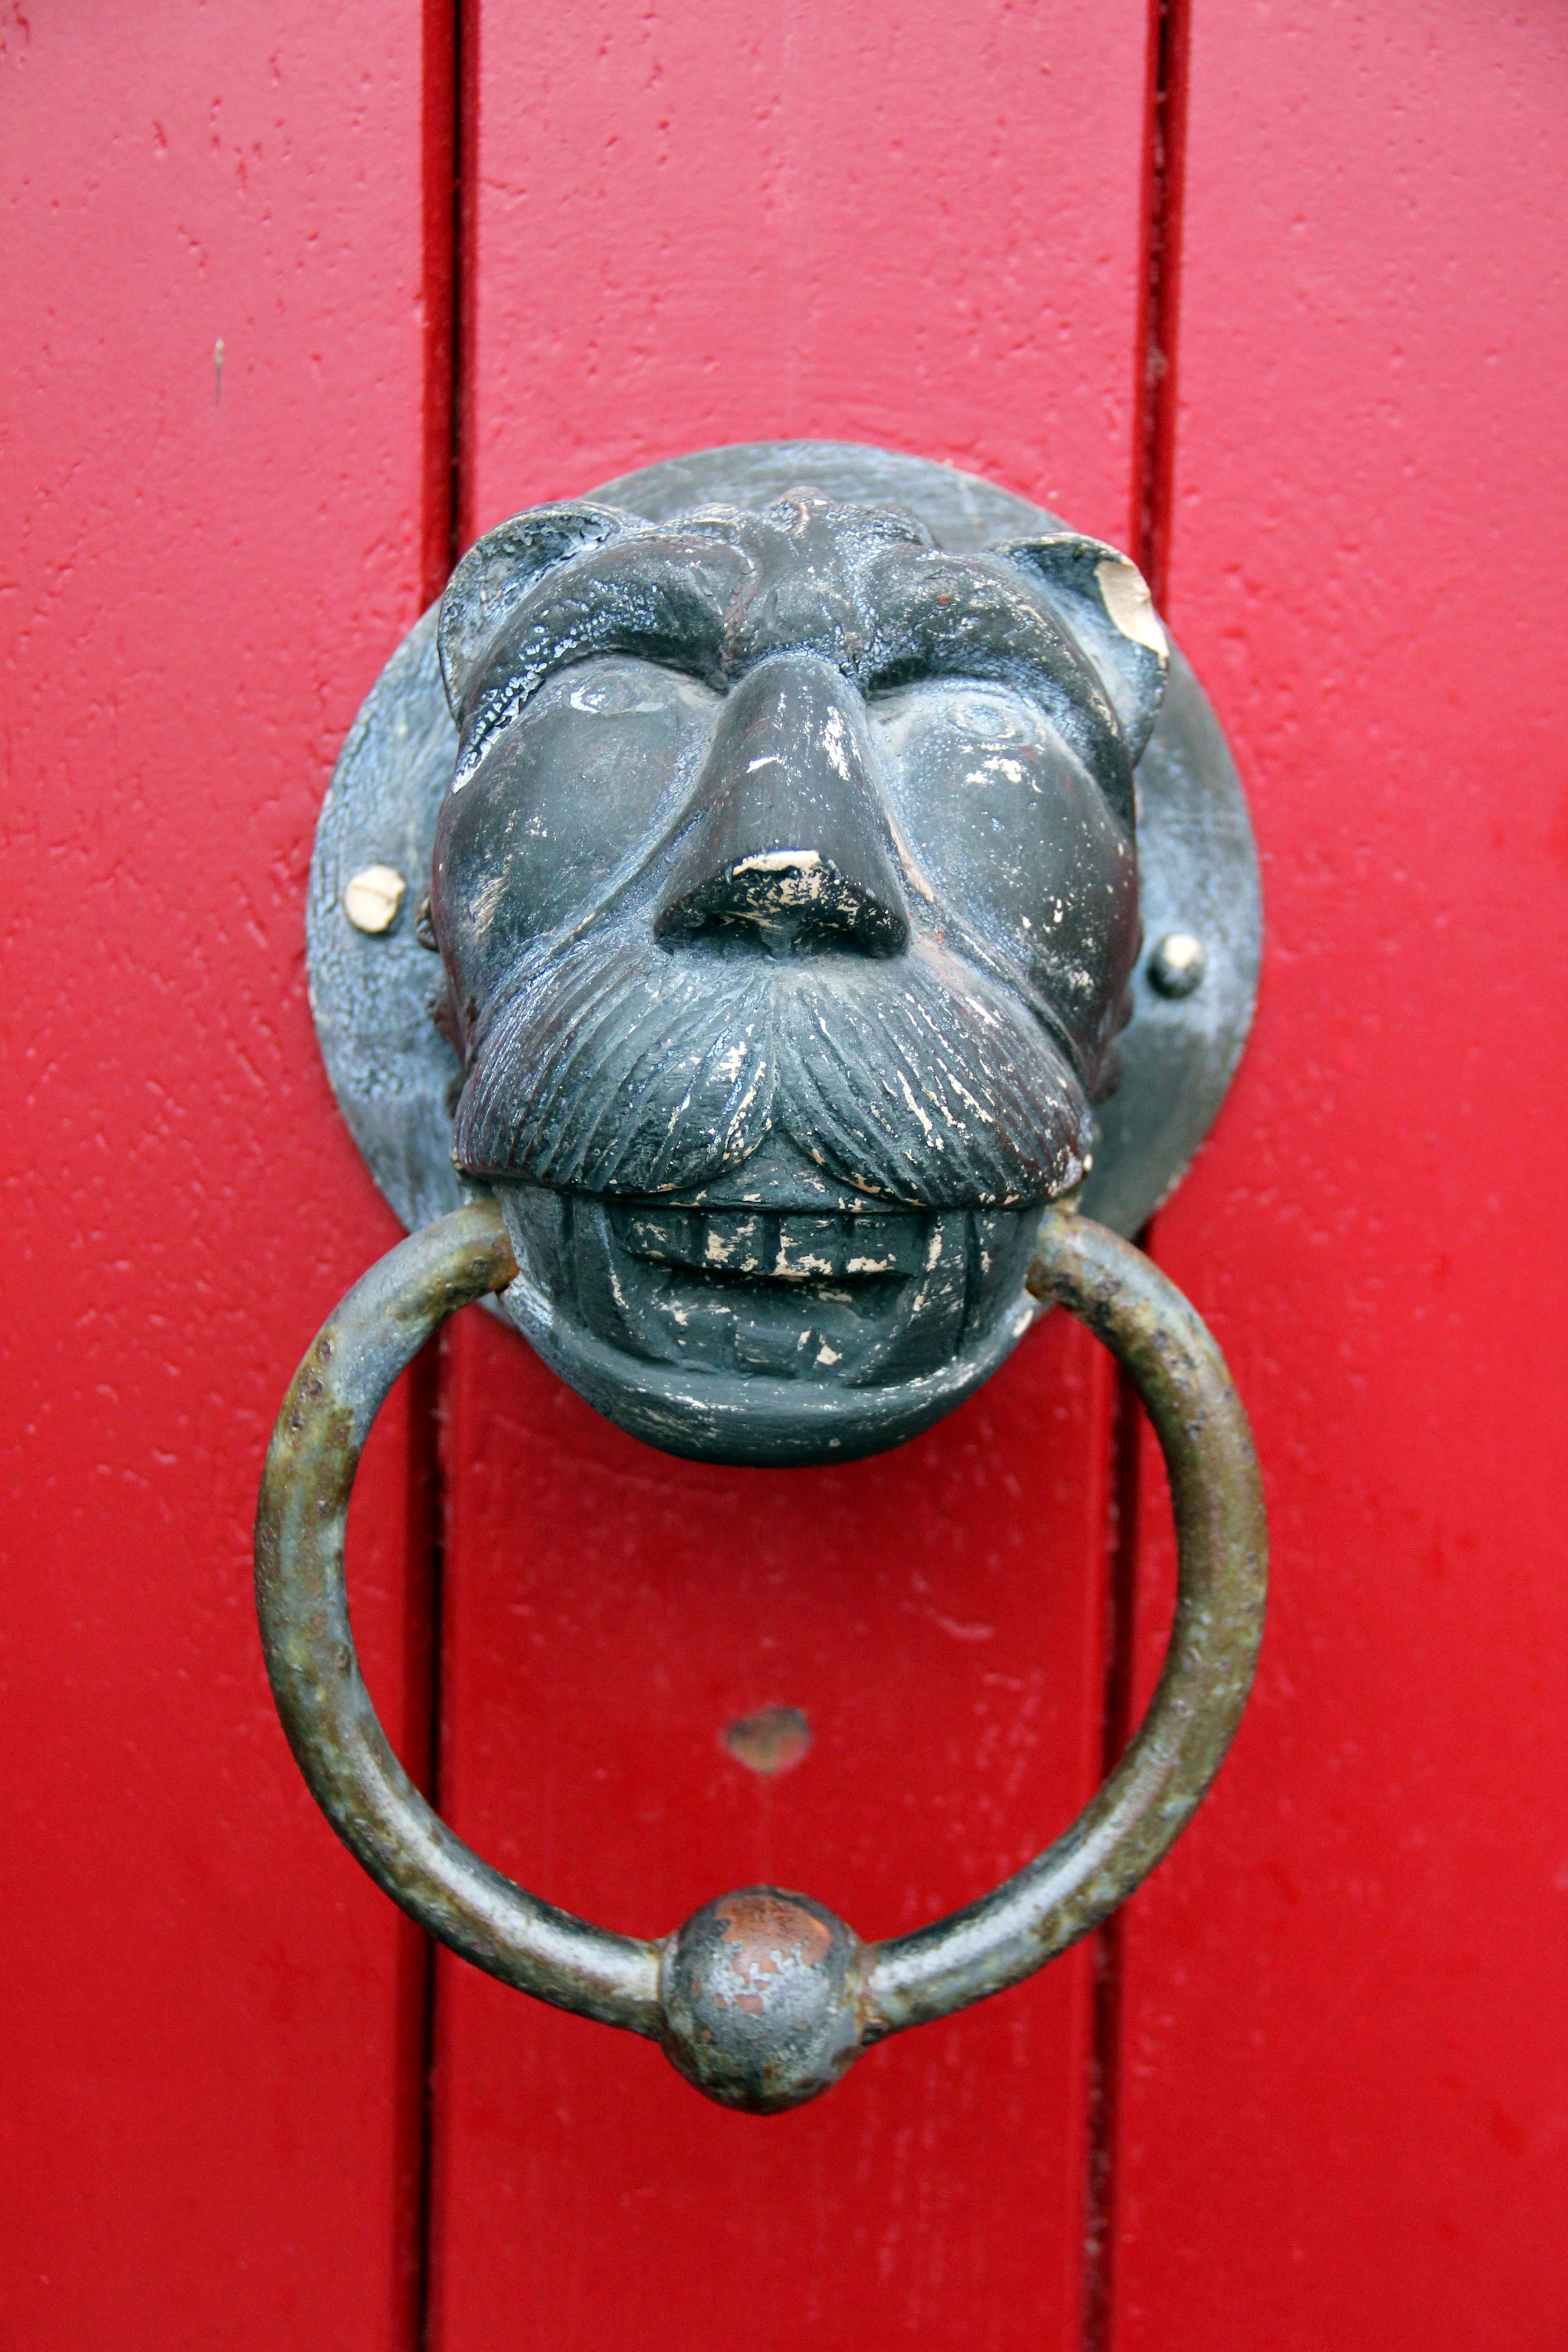
ring, red, lion, snout, input, doorknocker, lion head, thumper, door knocker